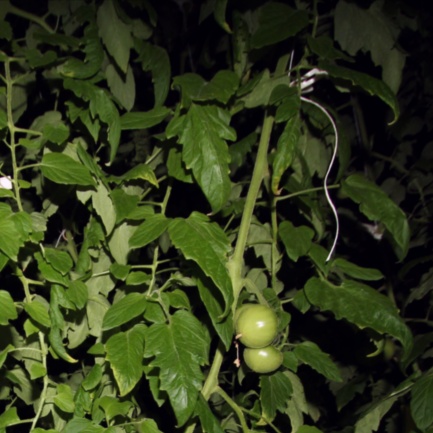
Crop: tomato